1886 St. Croix River log jam

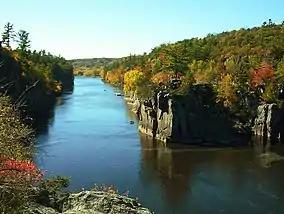
Dalles of the St. Croix with the bend at Angle Rock

In the area now covered by Interstate State Park, the St. Croix river marks the border between Minnesota and Wisconsin. It runs through a narrow gorge, the Dalles of the St. Croix, and makes a 90 degree turn at Angle Rock. The spring of 1886 was very dry, so the water level was too low to transport logs. This began to change when the Clam River dam was dynamited by the hermit Robert Davidson, who claimed the dam interfered with his meadow lands. Davidson was later charged for blowing up the dam and jailed for contempt of court. The release of the Clam River water caused the St. Croix to rise slightly. Sluice dams on several other tributaries, including Kettle River and Snake River, were opened as well, and coincidentally, heavy rain storms caused the rivers to rise further. Large numbers of logs were dumped into the river all at once, more than the river or the driving crews working along could control. Shortly after midnight on June 13, 1886, while the driving crews were asleep in their tents, the logs were caught at Angle Rock and quickly started to accumulate. More and more logs ran onto the jam, including the 15 million board feet of the Clam River drive.